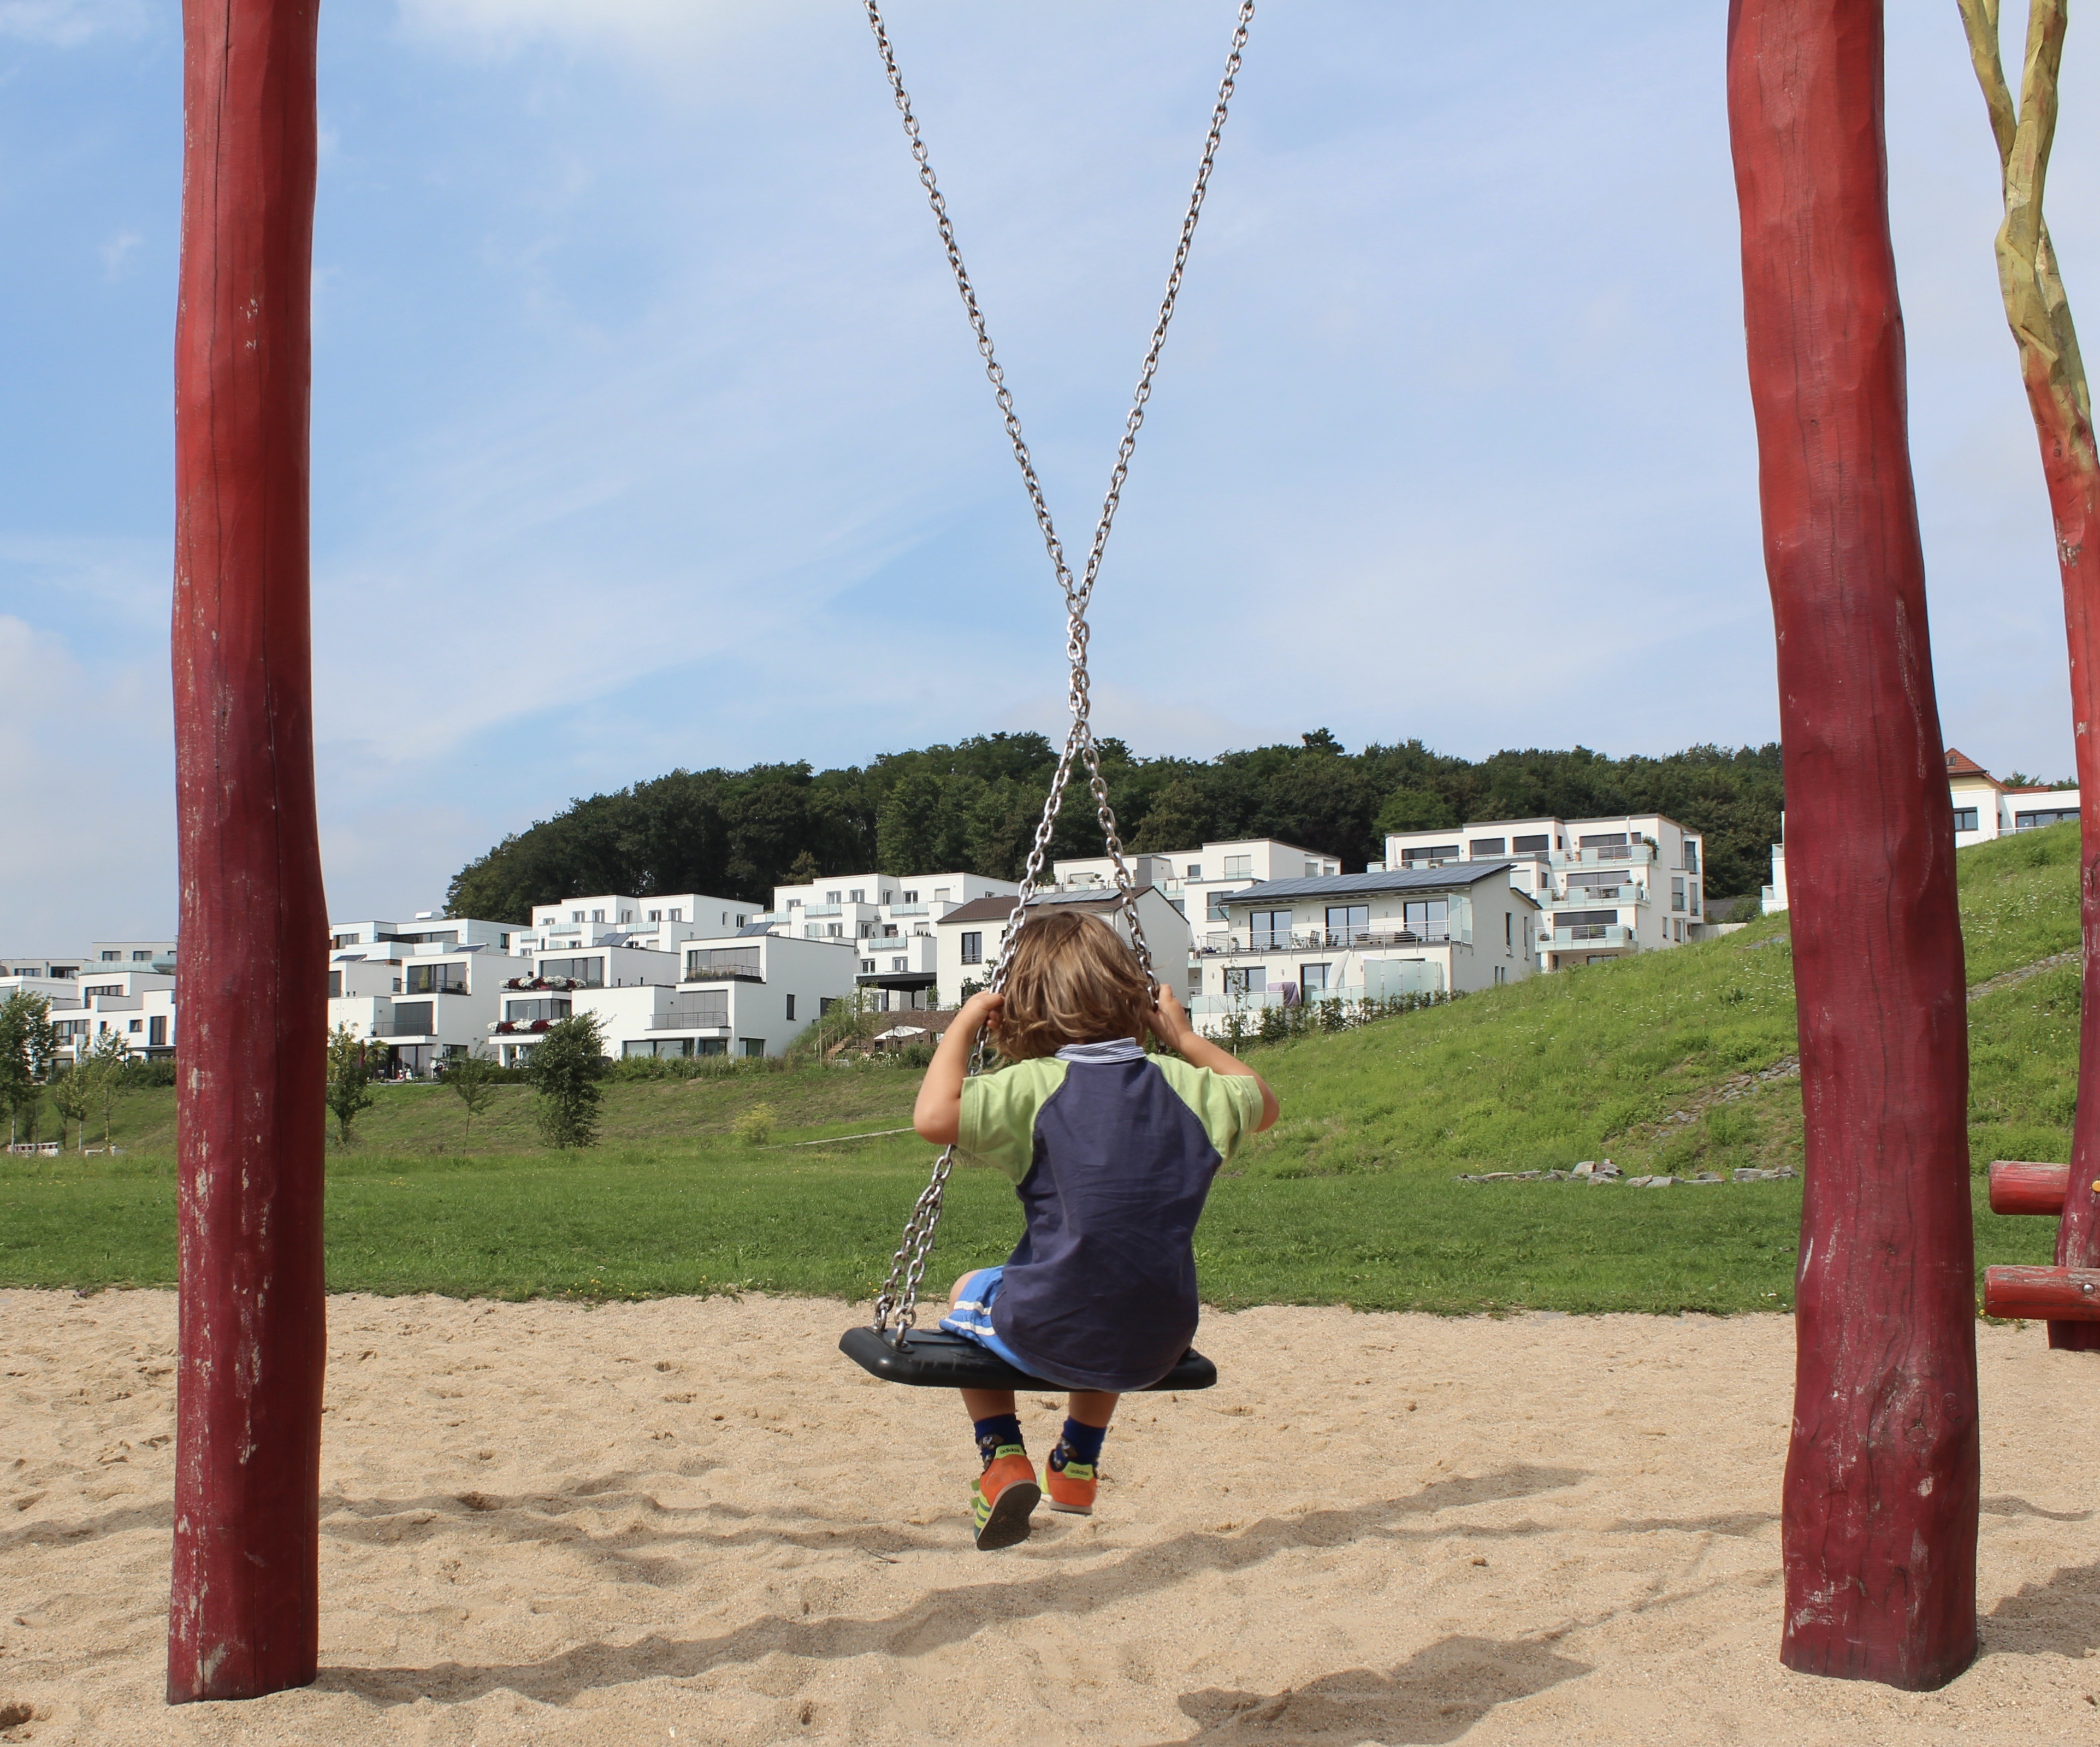
rock, play, vacation, child, swing, playground, day, children's playground, outdoor play equipment